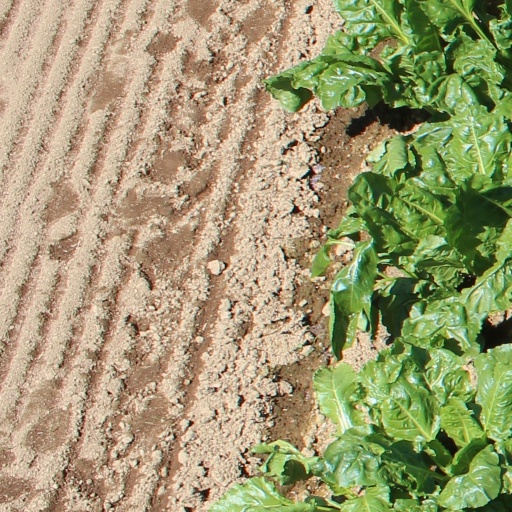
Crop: sugar beet